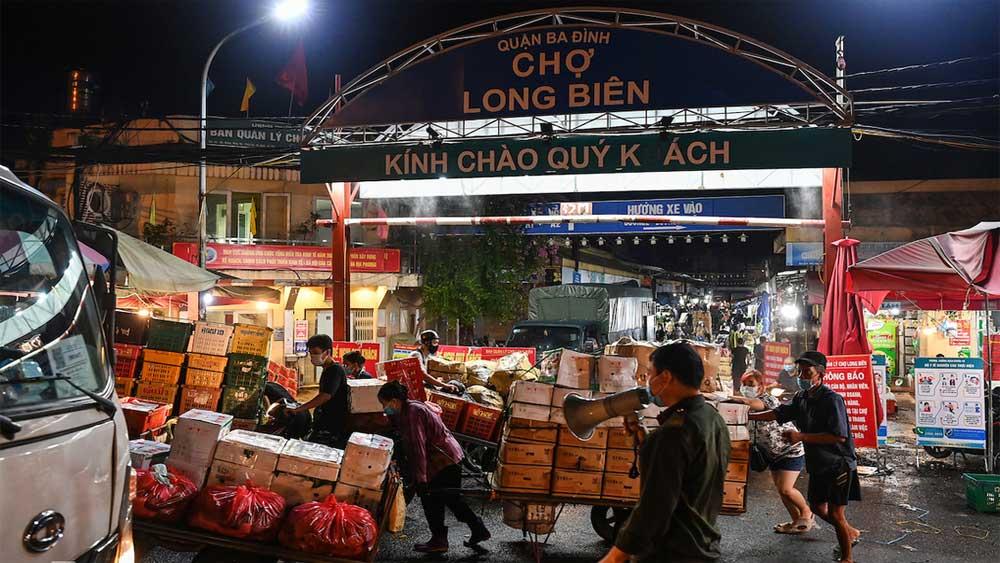
có nhiều chiếc xe chở thùng hàng xuất hiện ở lối vào chợ